Vrije Universiteit Amsterdam

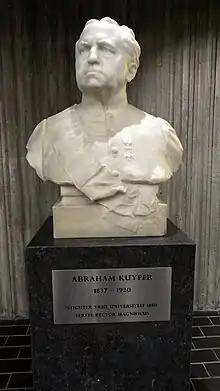
Bust of Abraham Kuyper, founder of the VU, in the Main Building.

The VU was founded in 1880 by a group of Calvinists led by Abraham Kuyper as the first Protestant university in the Netherlands. Kuyper was a theologian, journalist, politician, and prime minister of the Netherlands from 1901 to 1905. He was a professor of theology at VU as well as the university's first "rector magnificus" (academic president). Kuyper's worldview and philosophy is referred to as Neo-Calvinism. As a reflection of his beliefs, literally means 'Free University' (or 'Liberated University') to signify independence from both government and church. Teaching at the started in 1880 in a few rooms rented at the Scottish Missionary Church (now the "Kleine Komedie" theatre), along the Amstel river in Amsterdam's city centre. Here, Kuyper and four fellow professors began lecturing in three faculties: theology, law, and the arts.